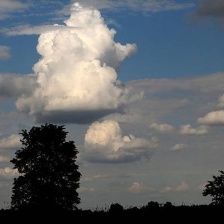
Cloud type: Cirrostratus